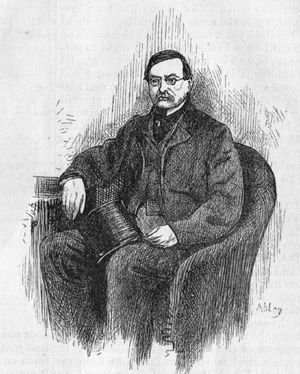
James Fazy, né le 12 mai 1794 à Genève et mort le 6 novembre 1878 au Petit-Saconnex, est un homme politique suisse, fondateur du Parti radical genevois.